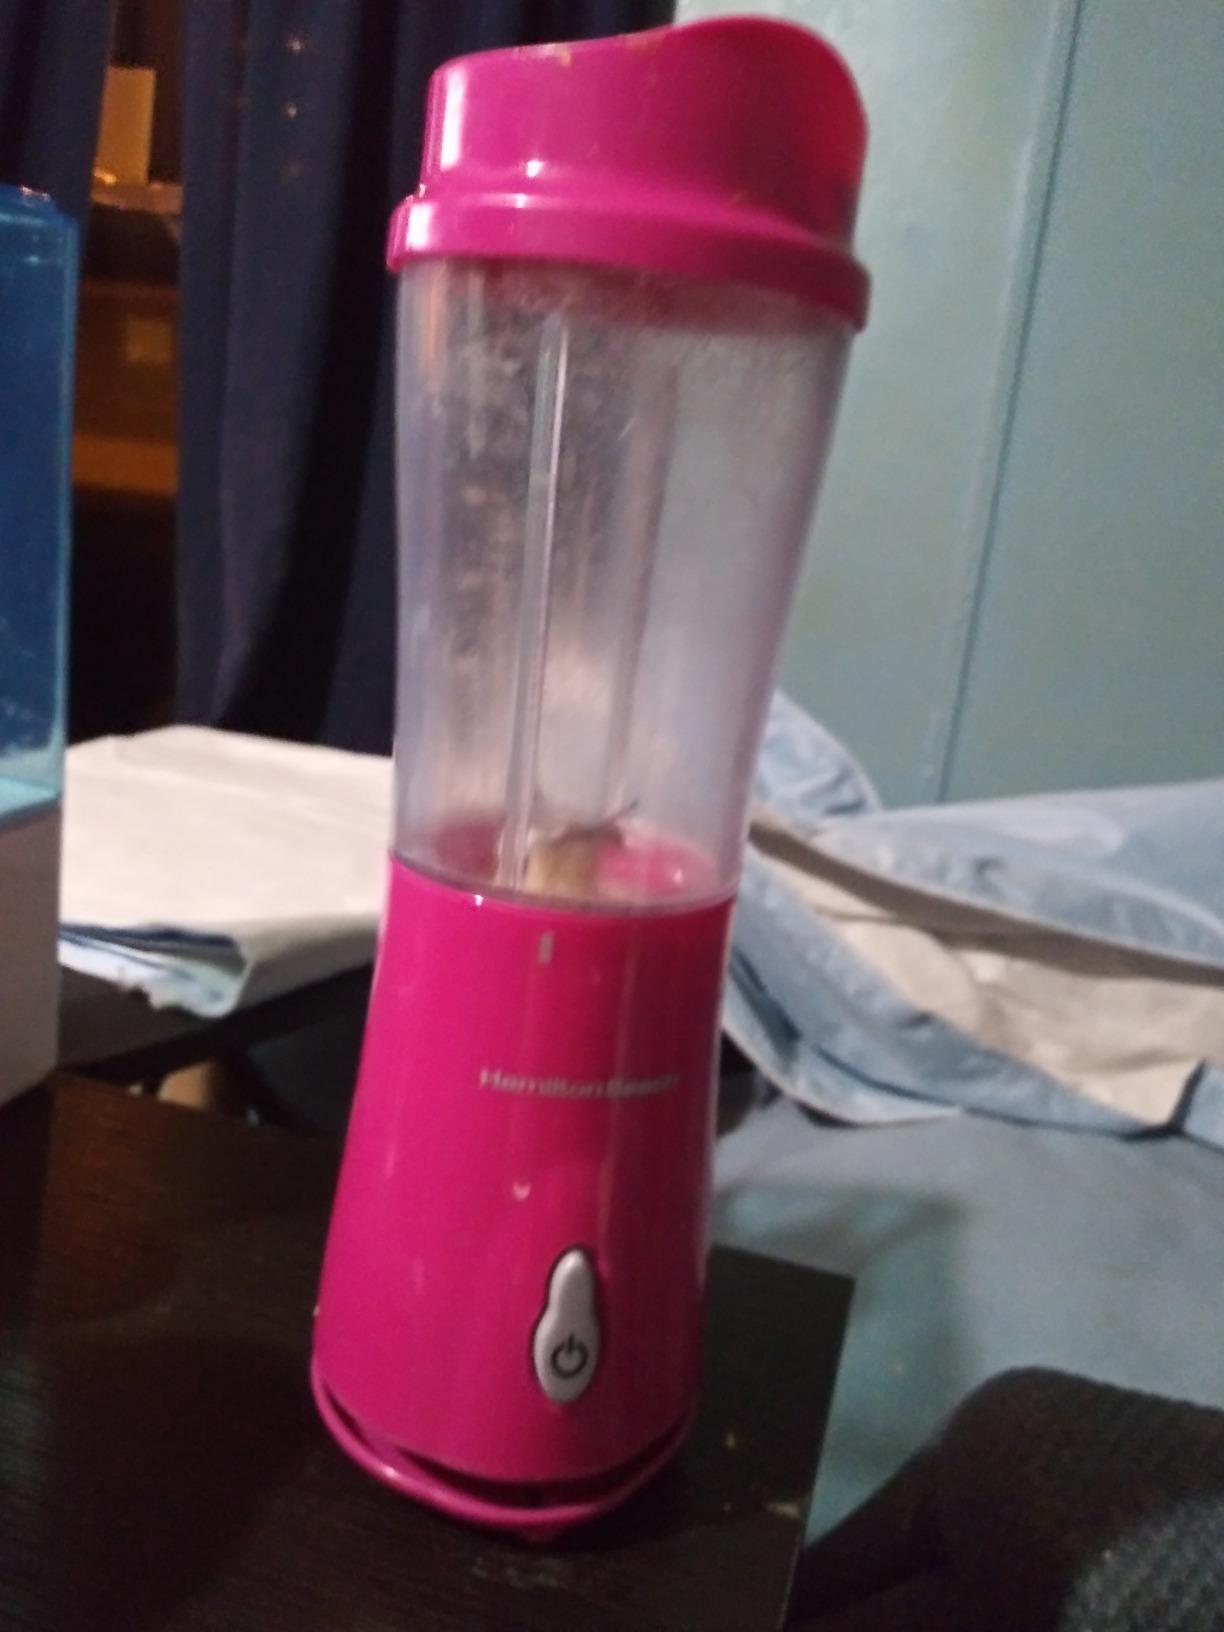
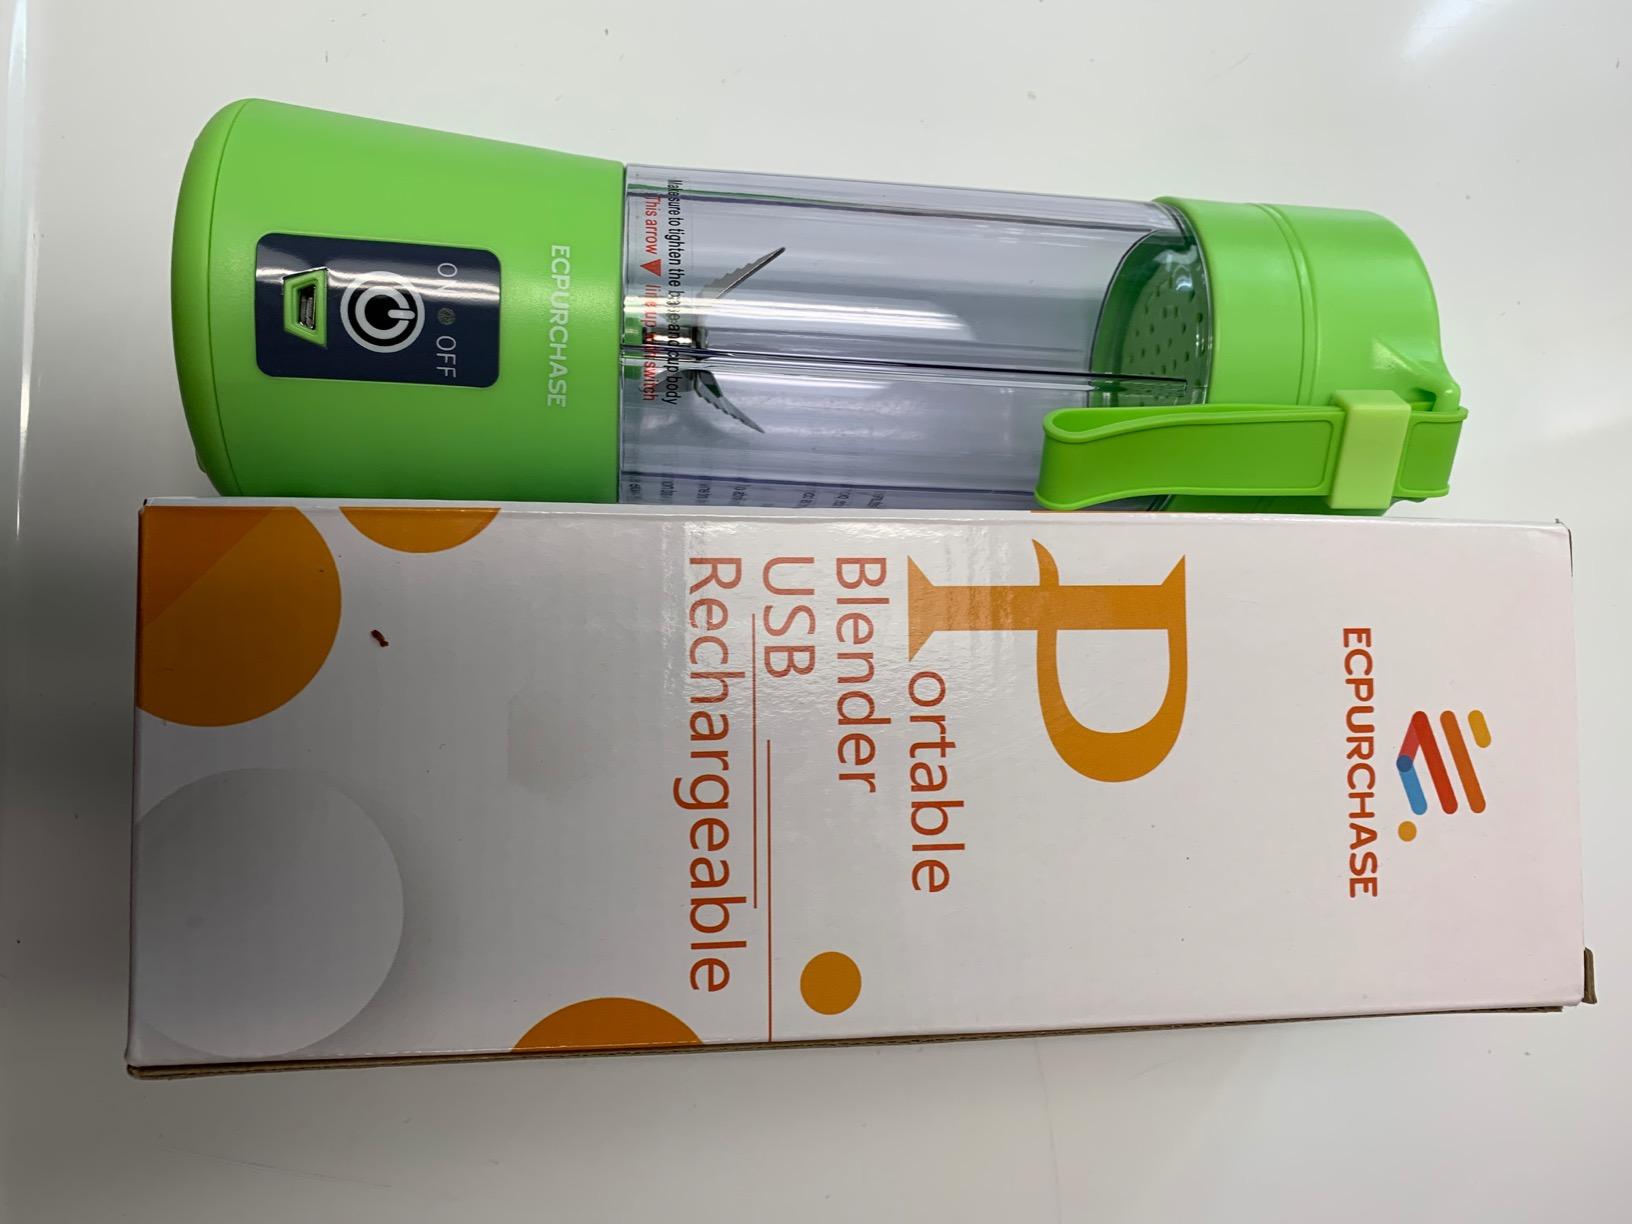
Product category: items_blender
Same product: no